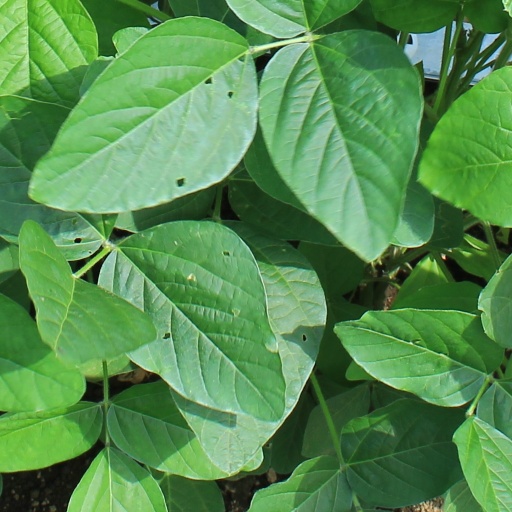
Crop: soybean